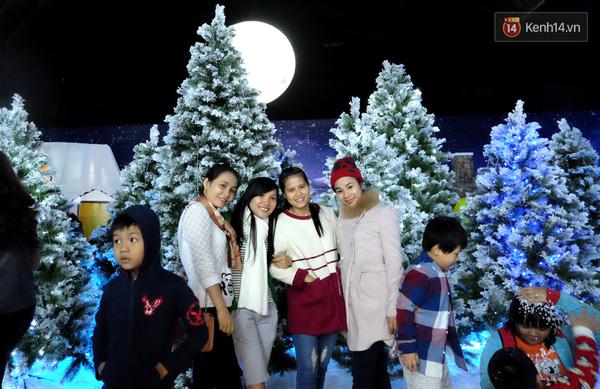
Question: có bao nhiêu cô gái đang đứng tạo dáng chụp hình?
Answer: bốn người